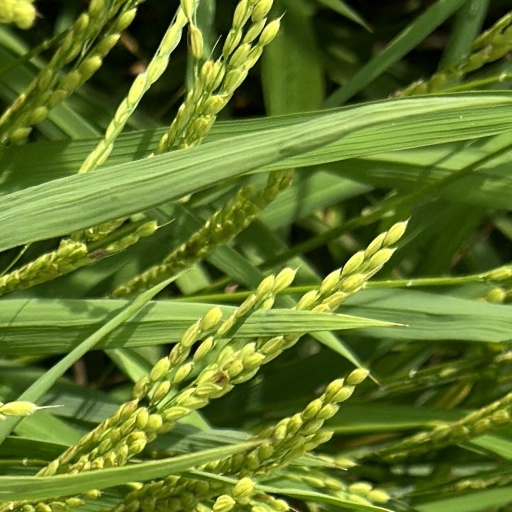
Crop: rice